Therkathi Kallan

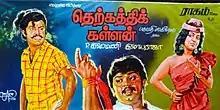
Poster

Therkathi Kallan is a 1988 Indian Tamil-language action comedy film produced, written and directed by P. Kalaimani. The film stars Vijayakanth and Radhika. It is a remake of the 1987 Telugu film "Bhanumati Gari Mogudu", for which Kalaimani wrote the story. The film was released on 22 April 1988.